Camp Douglas, Wisconsin

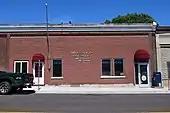
Camp Douglas post office

According to the United States Census Bureau, the village has a total area of , all of it land.